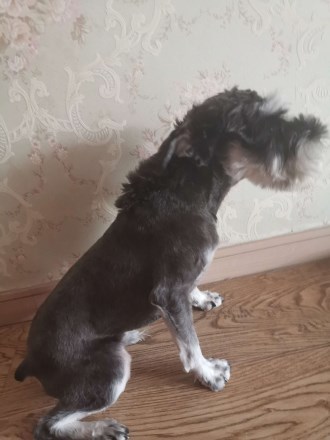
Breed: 2342-n000102-miniature_schnauzer